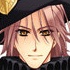
Portrait style: Anime Portrait